Radix tree

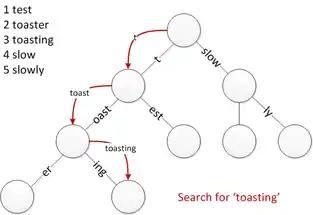

The lookup operation determines if a string exists in a trie. Most operations modify this approach in some way to handle their specific tasks. For instance, the node where a string terminates may be of importance. This operation is similar to tries except that some edges consume multiple elements.